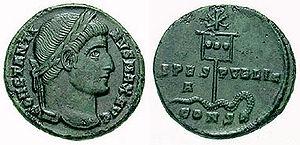
Un christogramme est un monogramme ou une combinaison de lettres qui forme une abréviation pour le nom de Jésus-Christ, traditionnellement utilisé comme un symbole chrétien. Différents types de christogrammes sont associés aux différentes traditions du christianisme.
L’Empire byzantin ou Empire romain d'Orient désigne l'État apparu vers le IVᵉ siècle dans la partie orientale de l'Empire romain, au moment où celui-ci se divise progressivement en deux.
Le labarum est l'étendard militaire portant le symbole chrétien du chrisme adopté à partir de Constantin Iᵉʳ par les empereurs romains.